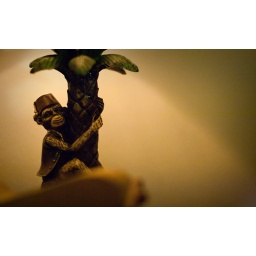
the monkey lamp in its natural environment, with aeroplane